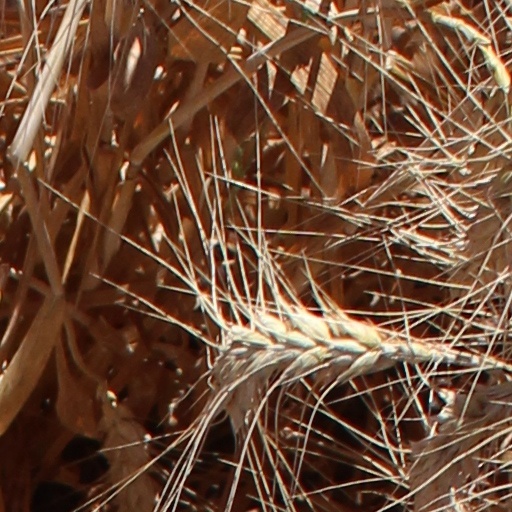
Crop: wheat